Pathogenomics

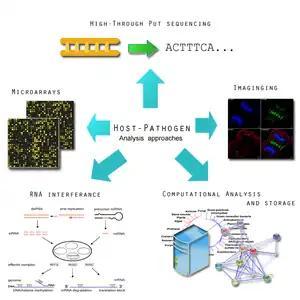
Summary of host-microbe project goals in the Pathogenomics European Research Agenda

The diverse community within the gut has been heralded to be vital for human health. There are a number of projects under way to better understand the ecosystems of the gut. The sequence of commensal "Escherichia coli" strain SE11, for example, has already been determined from the faecal matter of a healthy human and promises to be the first of many studies. Through genomic analysis and also subsequent protein analysis, a better understanding of the beneficial properties of commensal flora will be investigated in hopes of understanding how to build a better therapeutic.